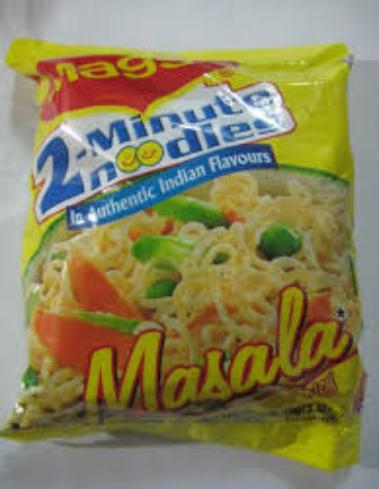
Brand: Maggi Masala noodles
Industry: Food